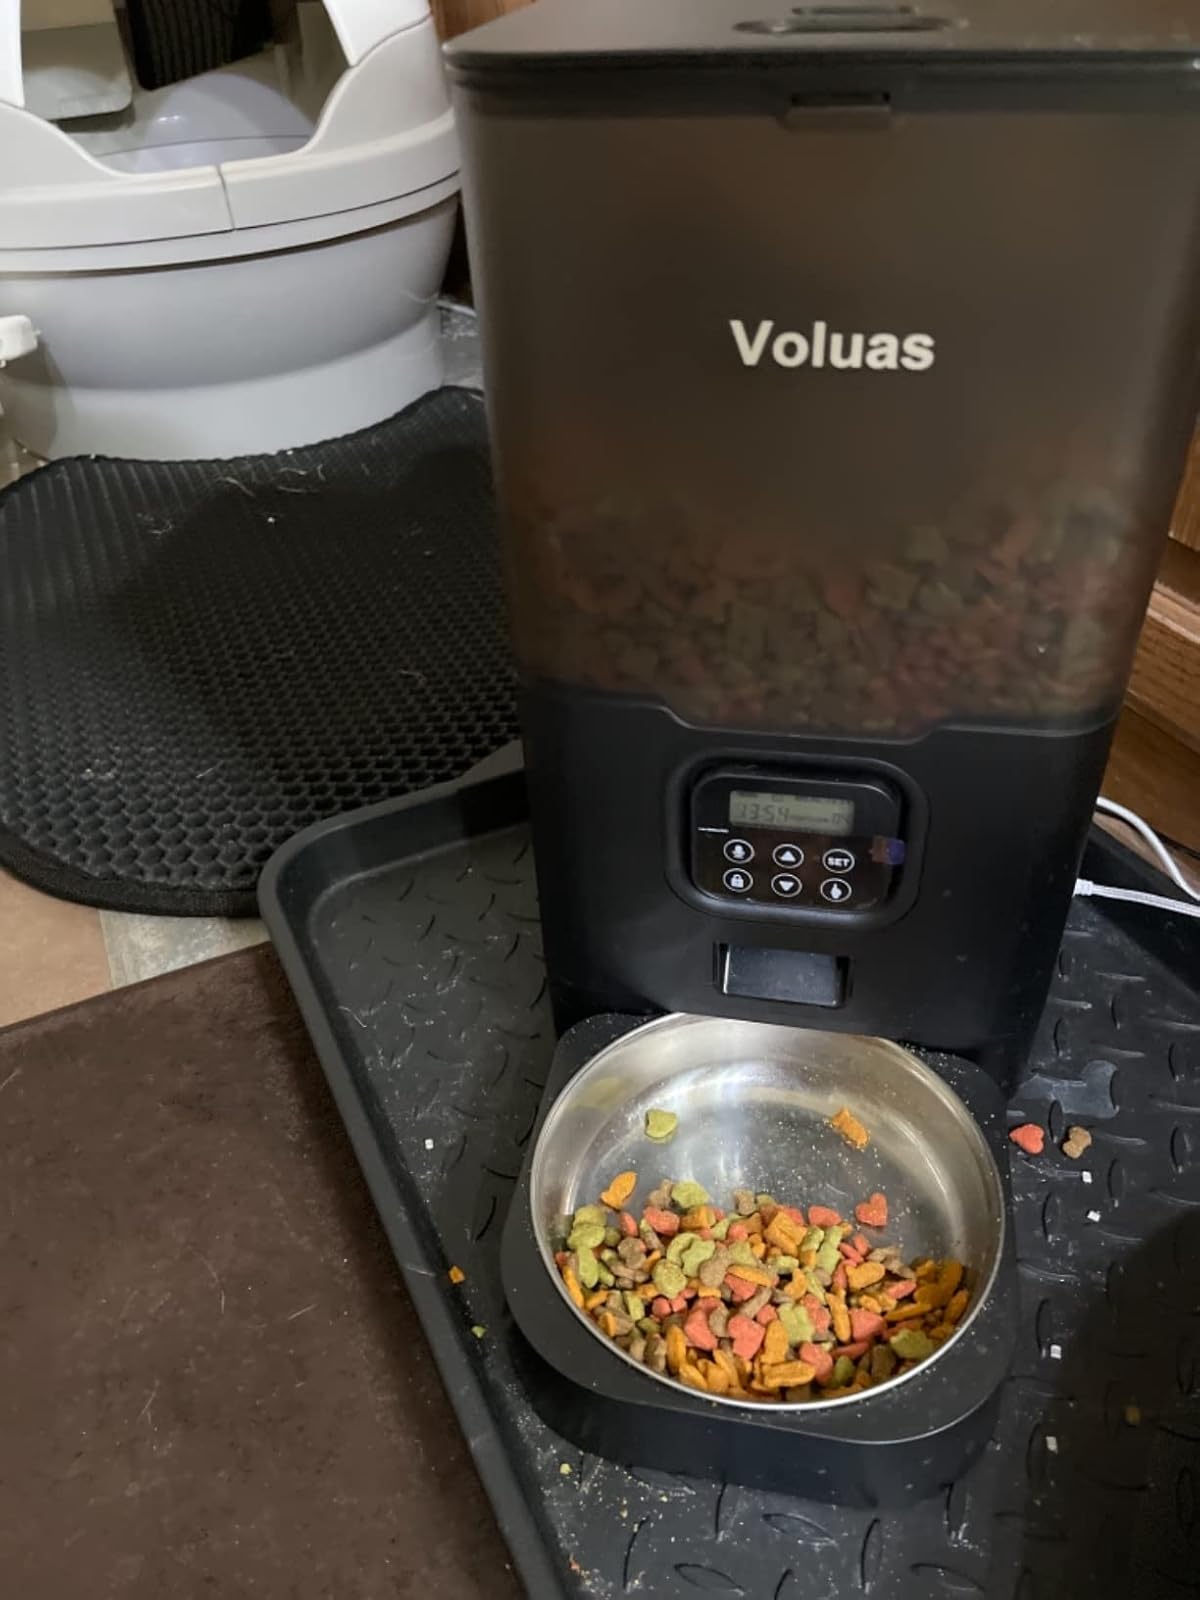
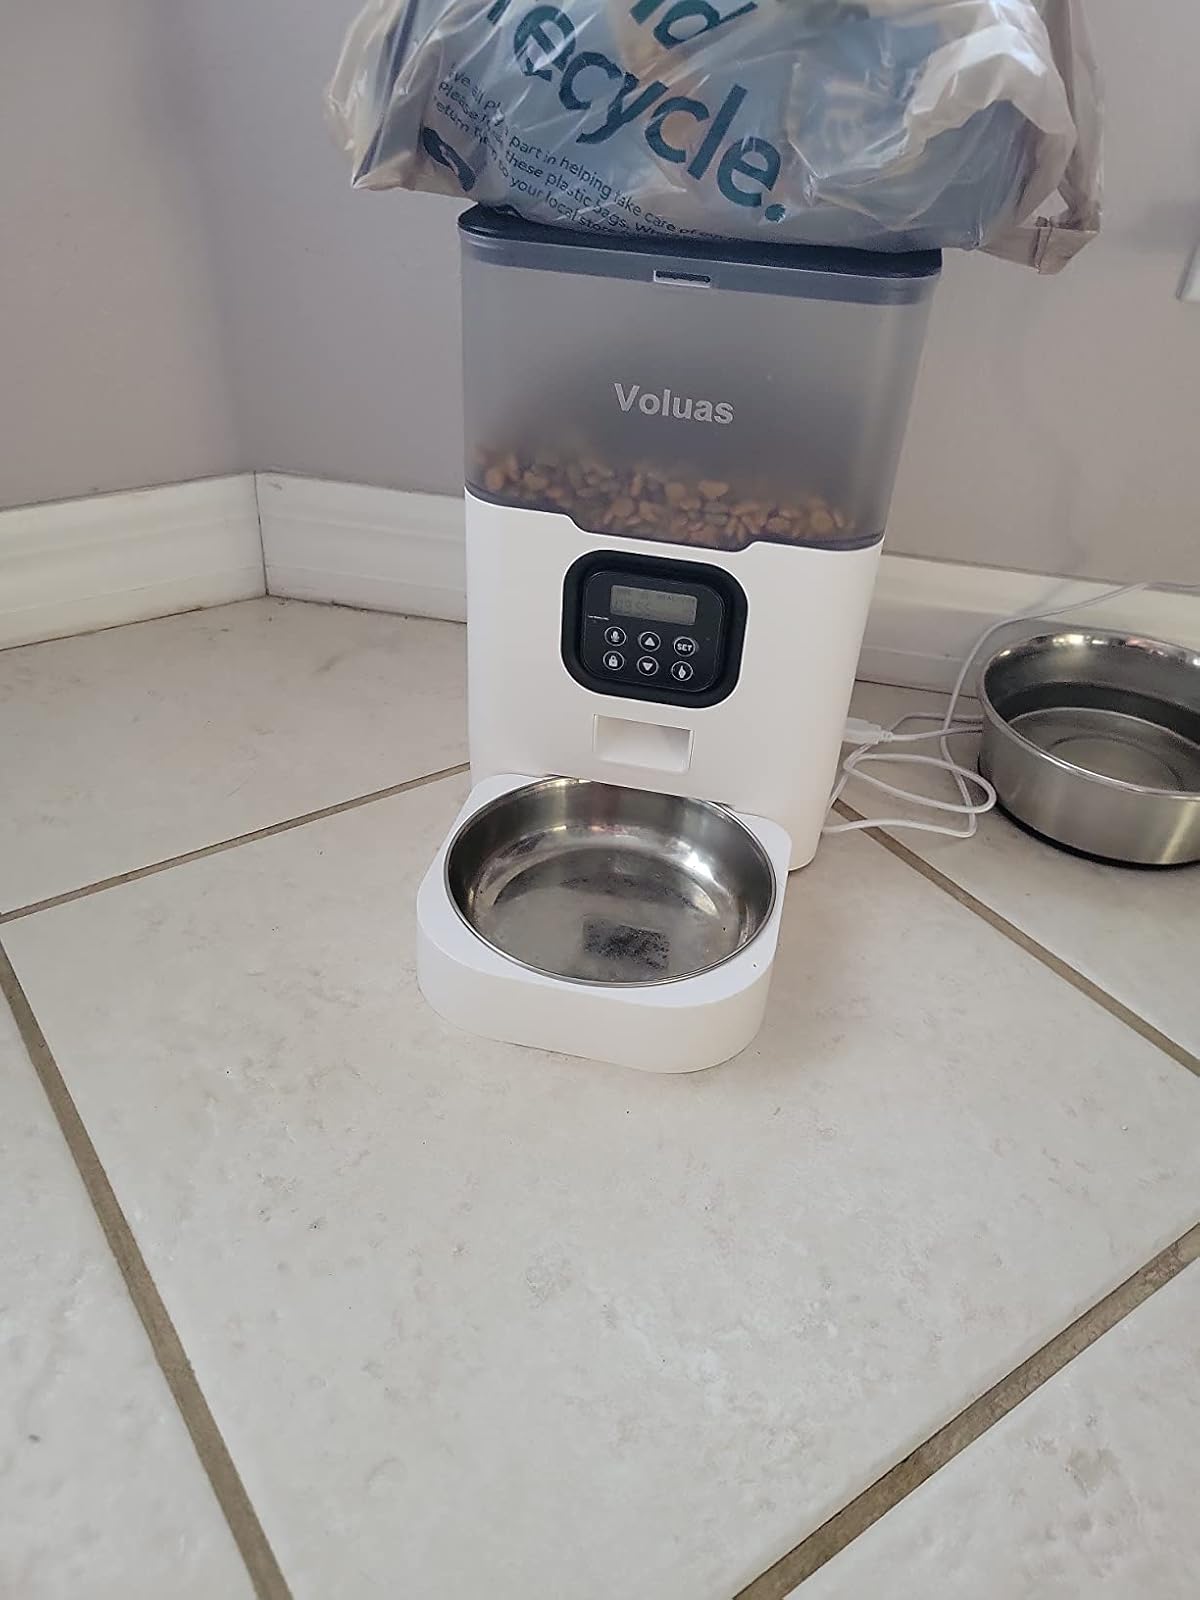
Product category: items_feeder
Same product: no